Sweet Water (band)

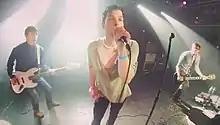
Sweet Water live

Originally known as SGM, the majority of the band's members met while students at The Bush School. SGM consisted of Cole Peterson on bass, Paul Uhlir on drums, Rich Credo on guitars, Mike Lawson on vocals, and Chris Quinn on guitars. The initials were meant to convey a different name periodically, such as Shot Gun Messiah, Such Good Music, Spontaneous Generation Men, and so on. SGM had garnered acclaim as second generation punk pioneers in the Seattle scene, playing with Nirvana, The Accüsed, The Rejectors, Melvins, and more. They blended punk rock with thrash metal elements. SGM released the album "Aggression" in 1988. It was engineered and produced by Jack Endino. Bruce Pavitt of Sub Pop Records later described one of SGM's demo cassettes as "Young, loud and crazy. Better than Soundgarden and Green River put together. Better than Led Zep and the Stooges even."